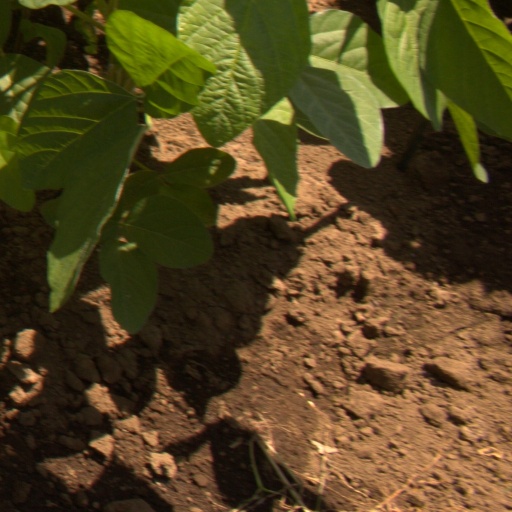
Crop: soybean